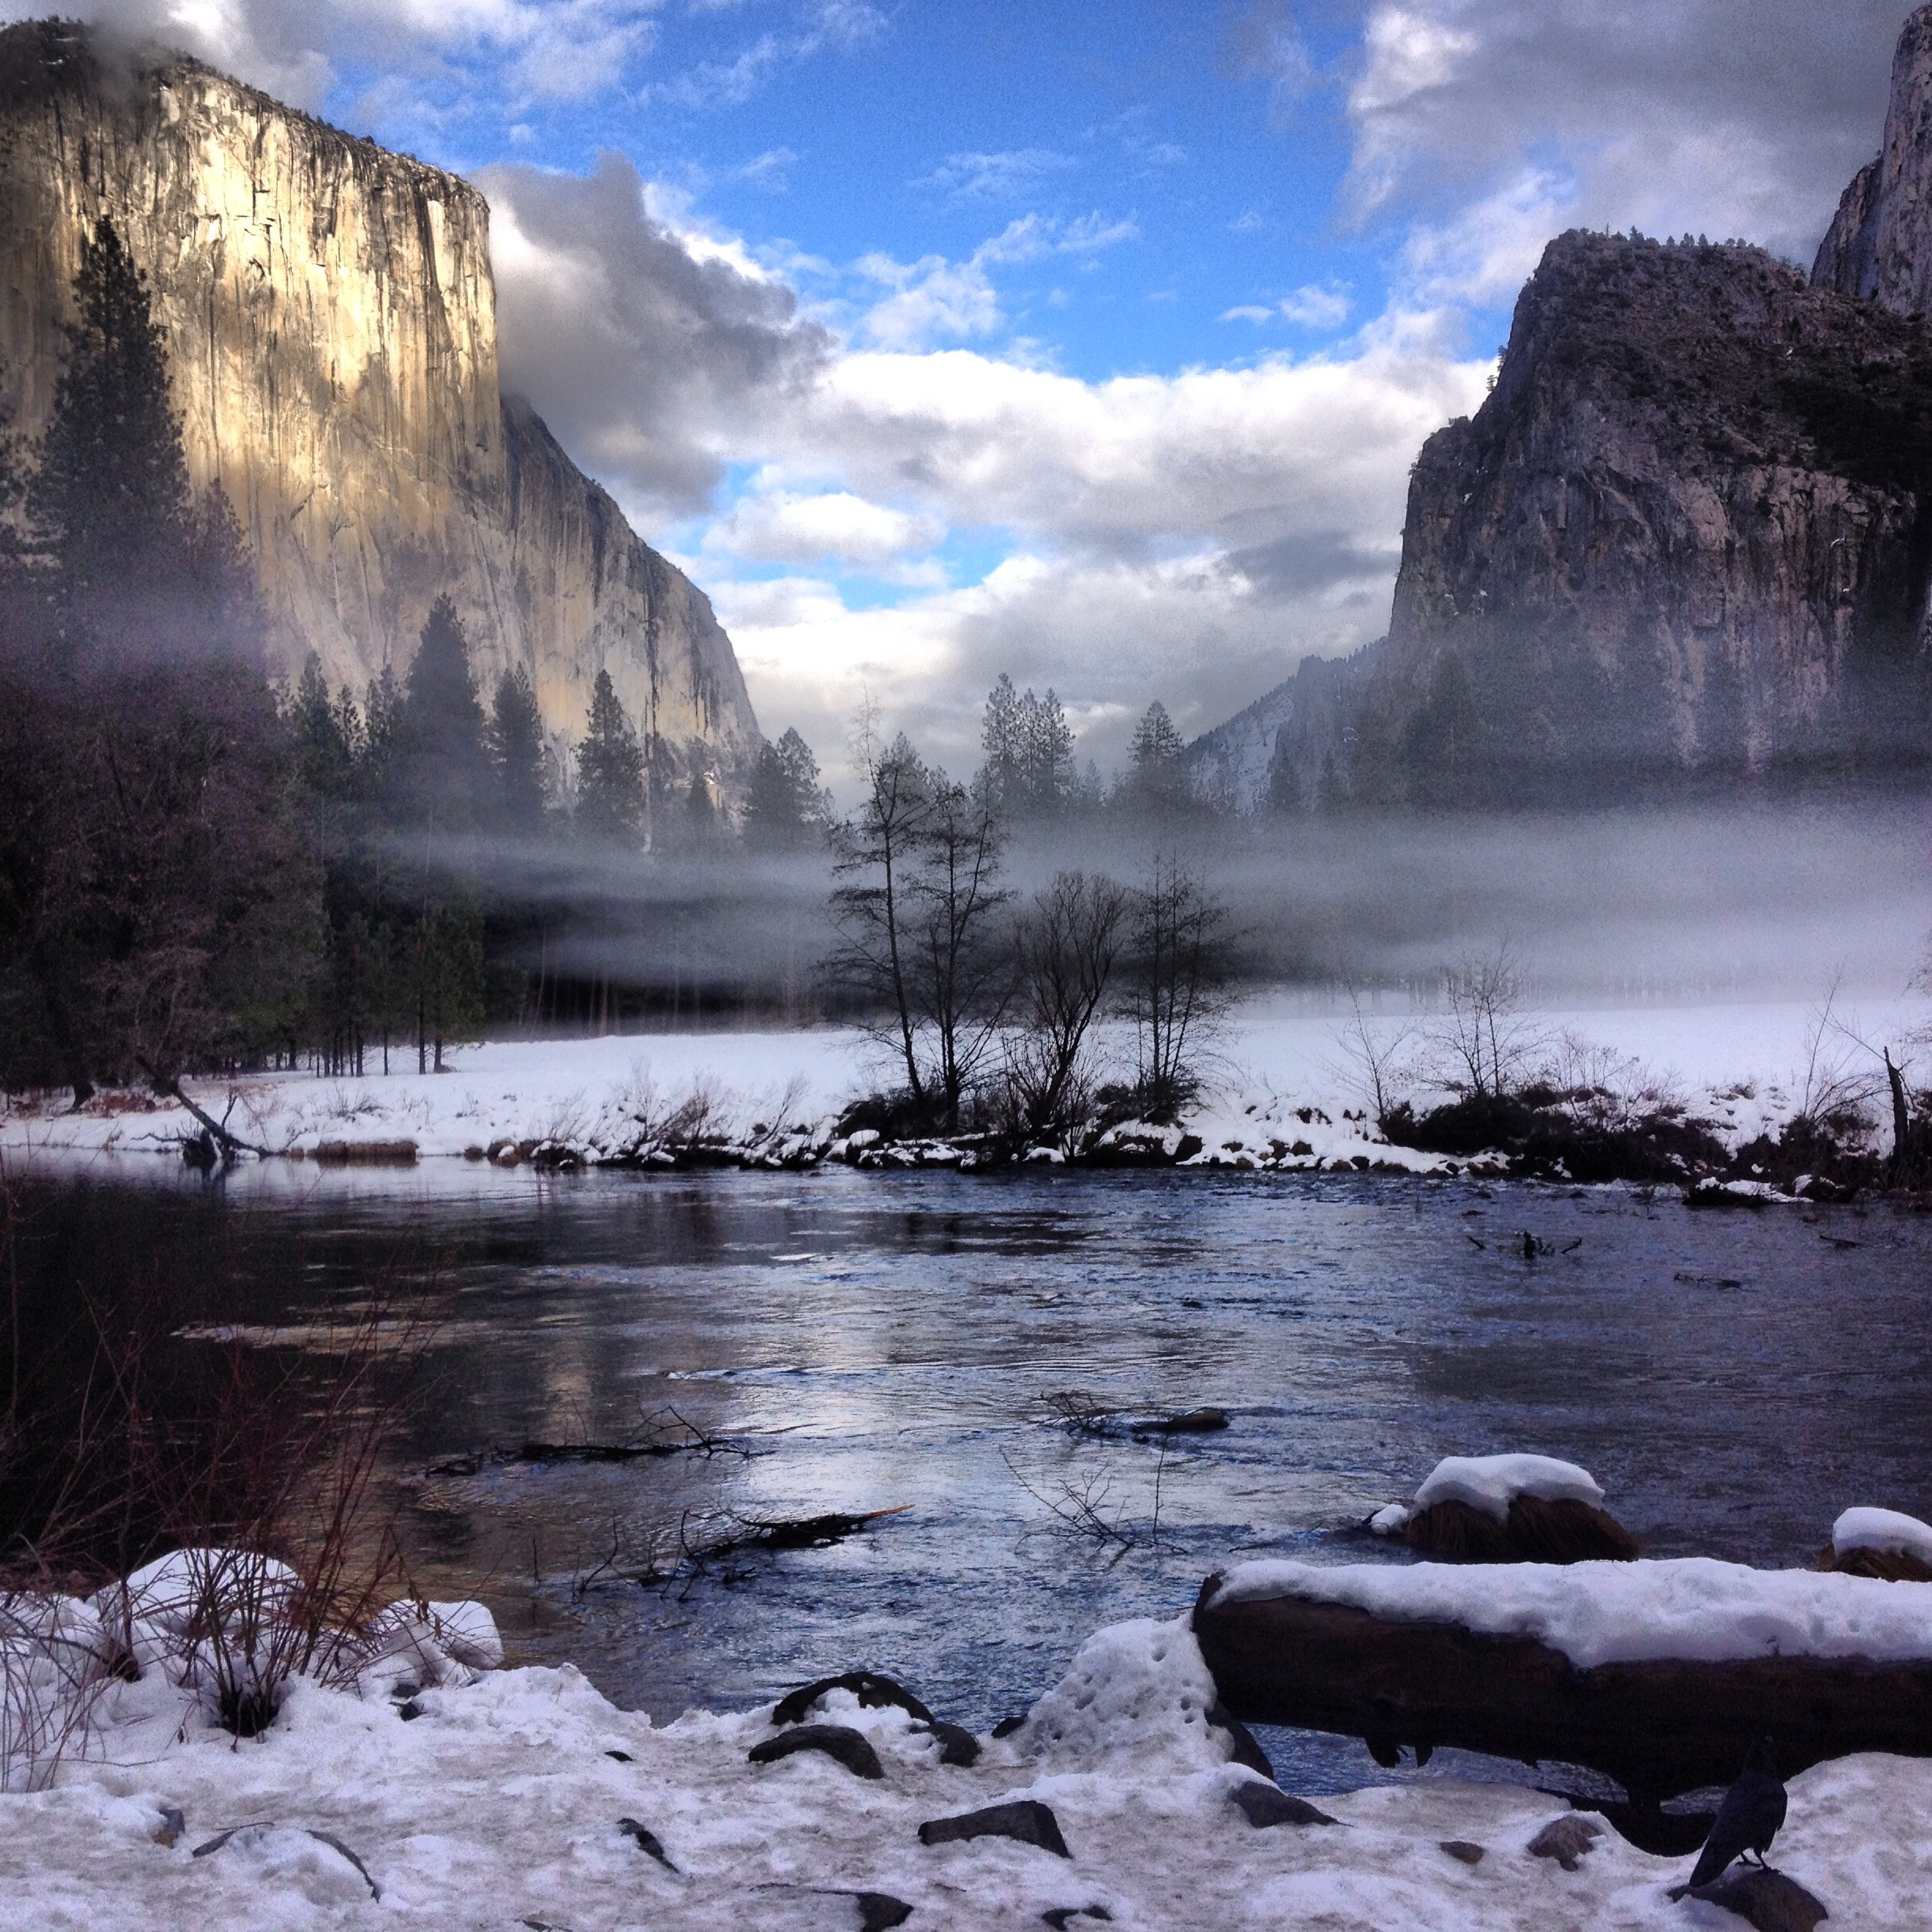
water, clouds, fog, blue sky, winter, california, nature, reflection, wilderness, mountain, sky, freezing, tree, morning, snow, lake, river, national park, waterfall, terrain, water feature, landscape, watercourse, mount scenery, rock, computer wallpaper, ice, stream, glacial landform, fjord, loch, fell